Benndorf (Frohburg)

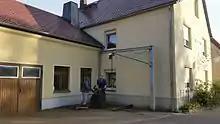
the Benndorf forge

After the incorporation of Eulatal to Frohburg the former so called road "Frohburger Straße" in Benndorf has been renamed and is now called "An der Schmiede" (at the smithy). The building is located at number 3.